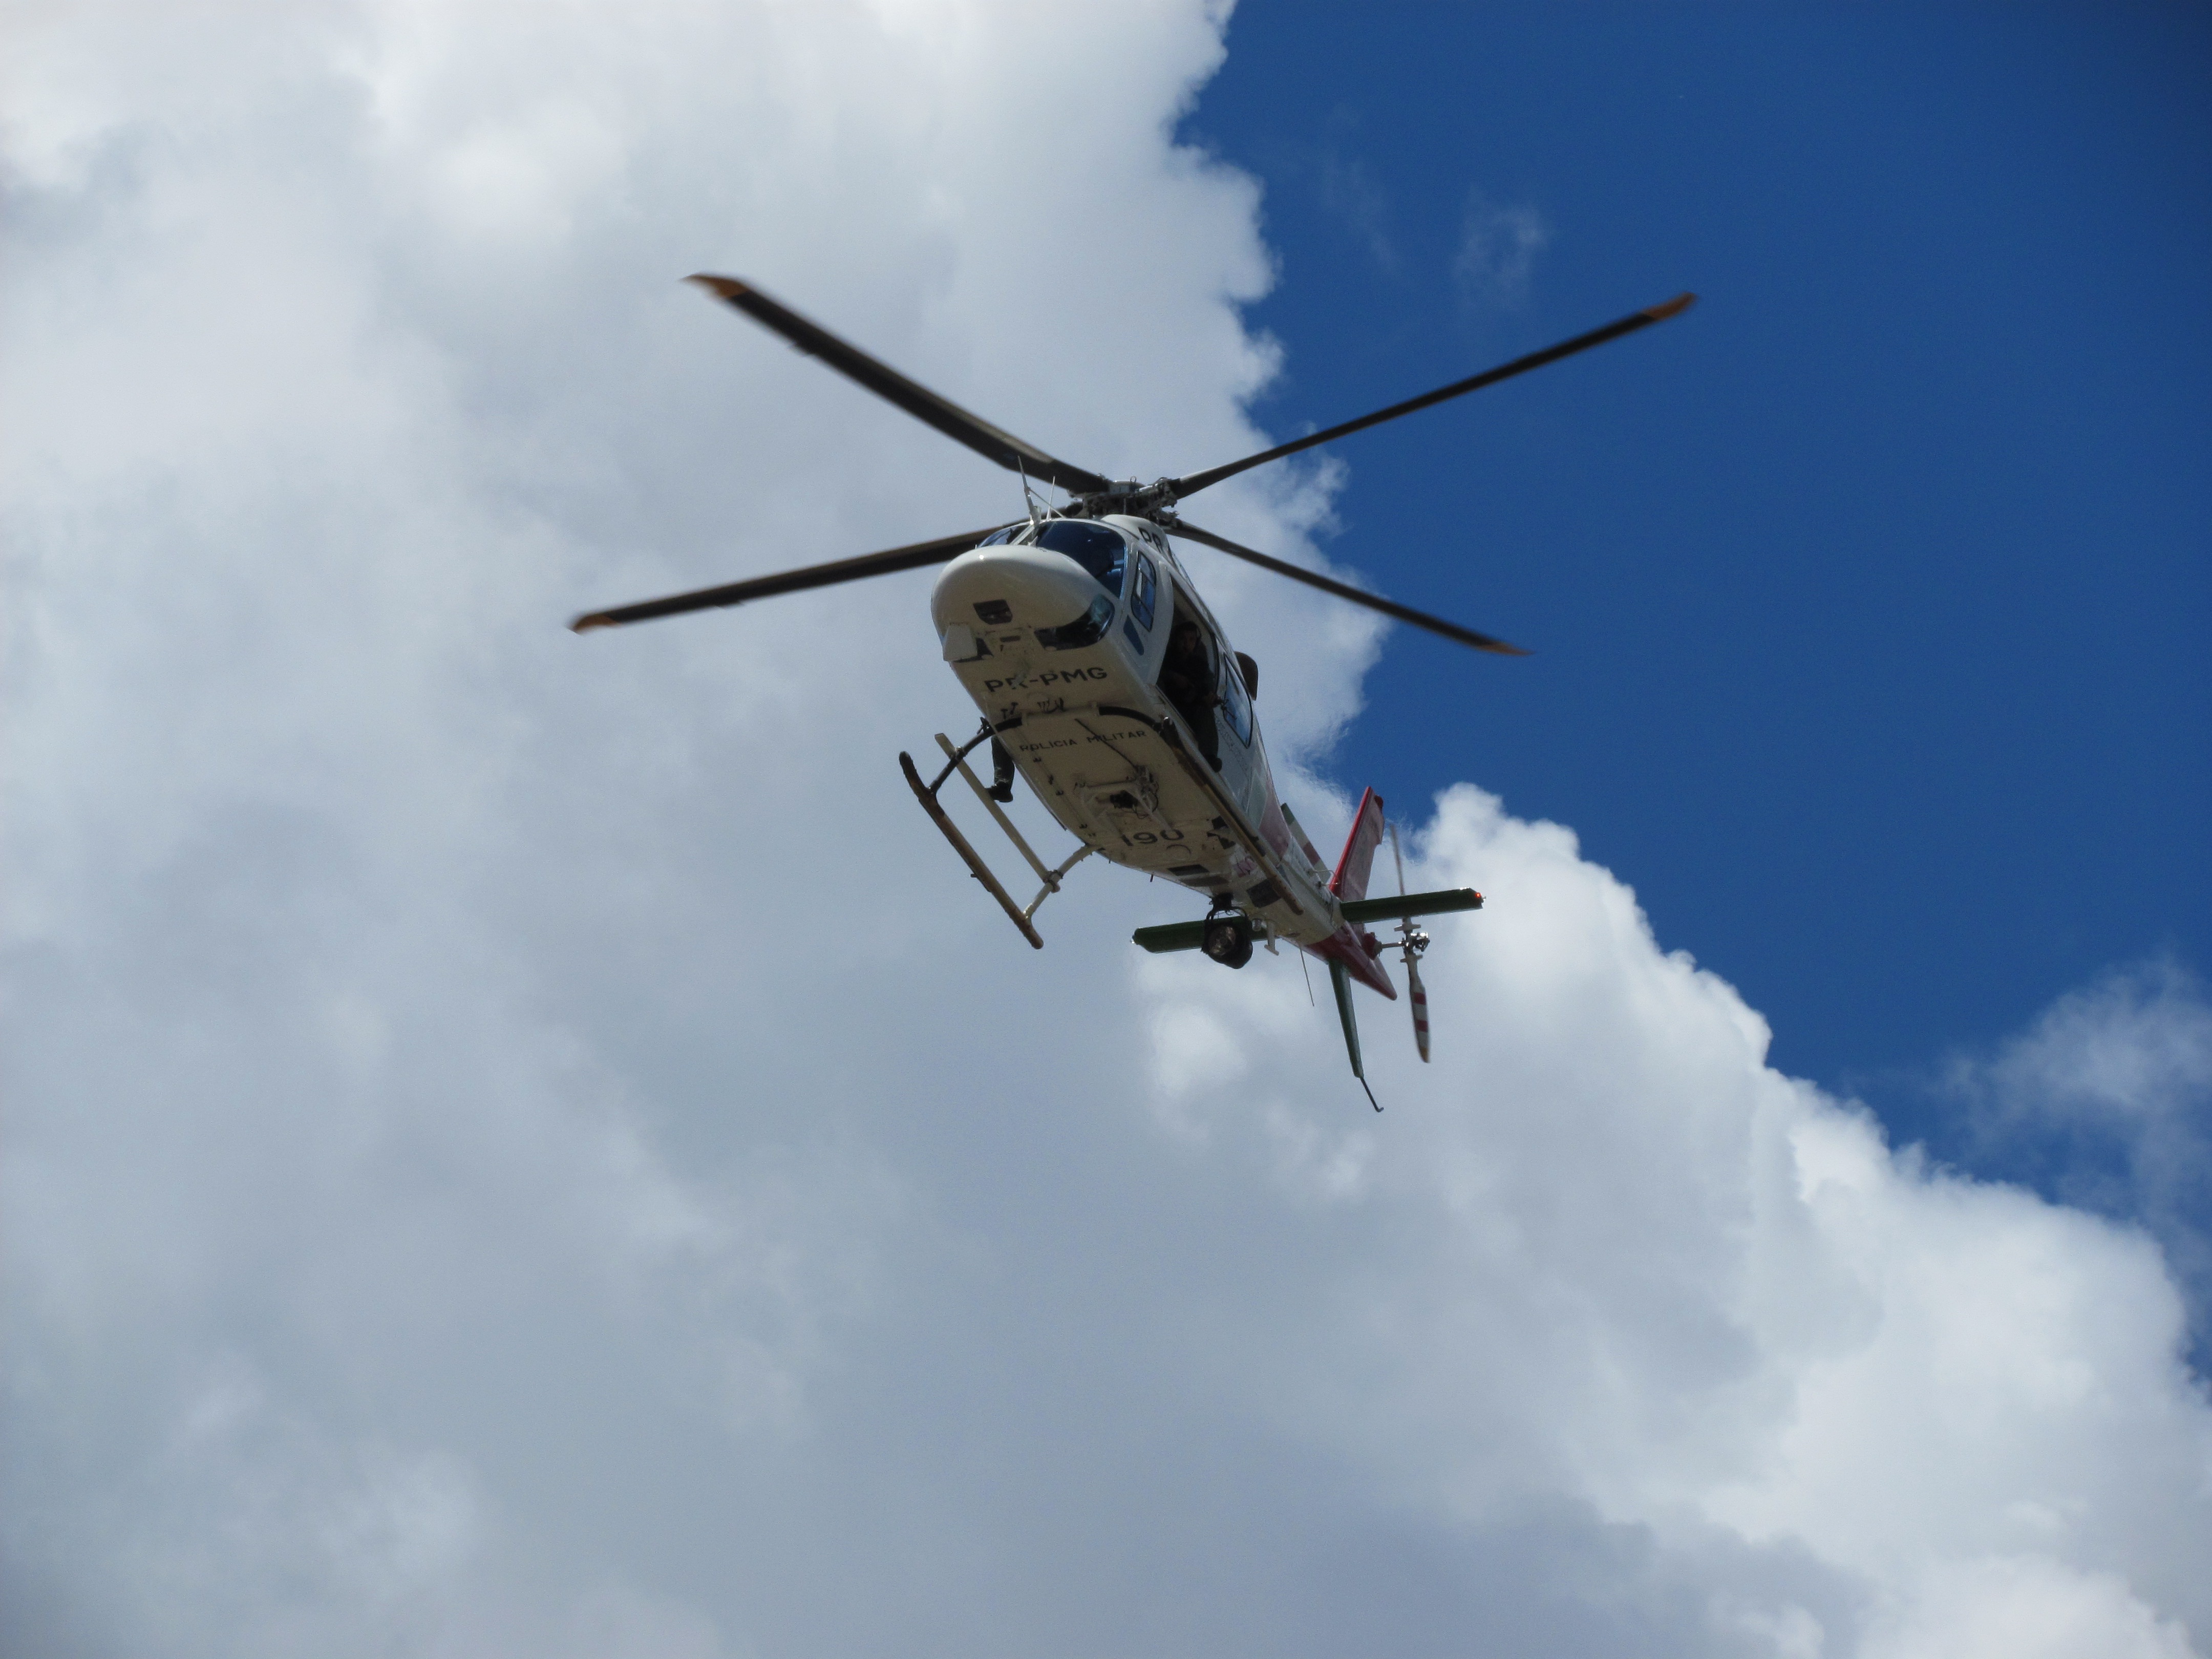
wing, sky, airplane, aircraft, vehicle, aviation, flight, blue, helicopter, clouds, propeller, rotorcraft, air force, atmosphere of earth, helicopter rotor, military helicopter